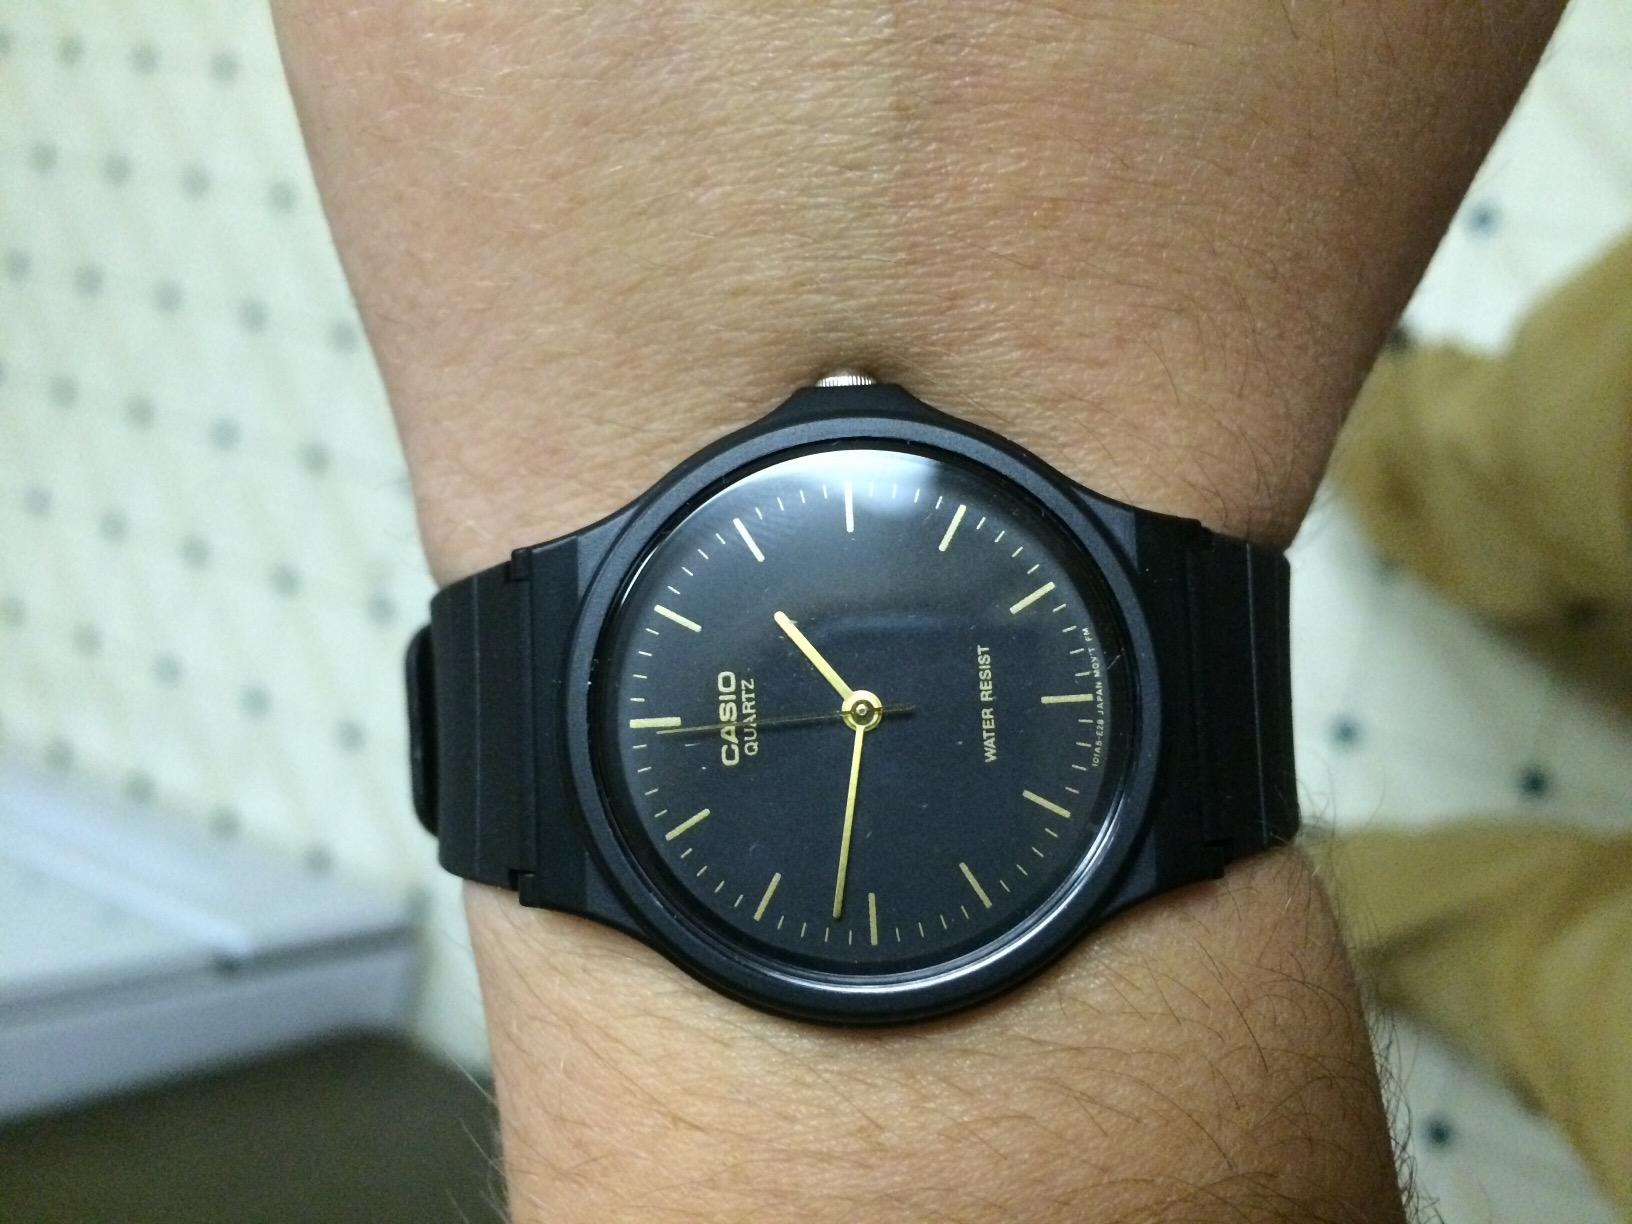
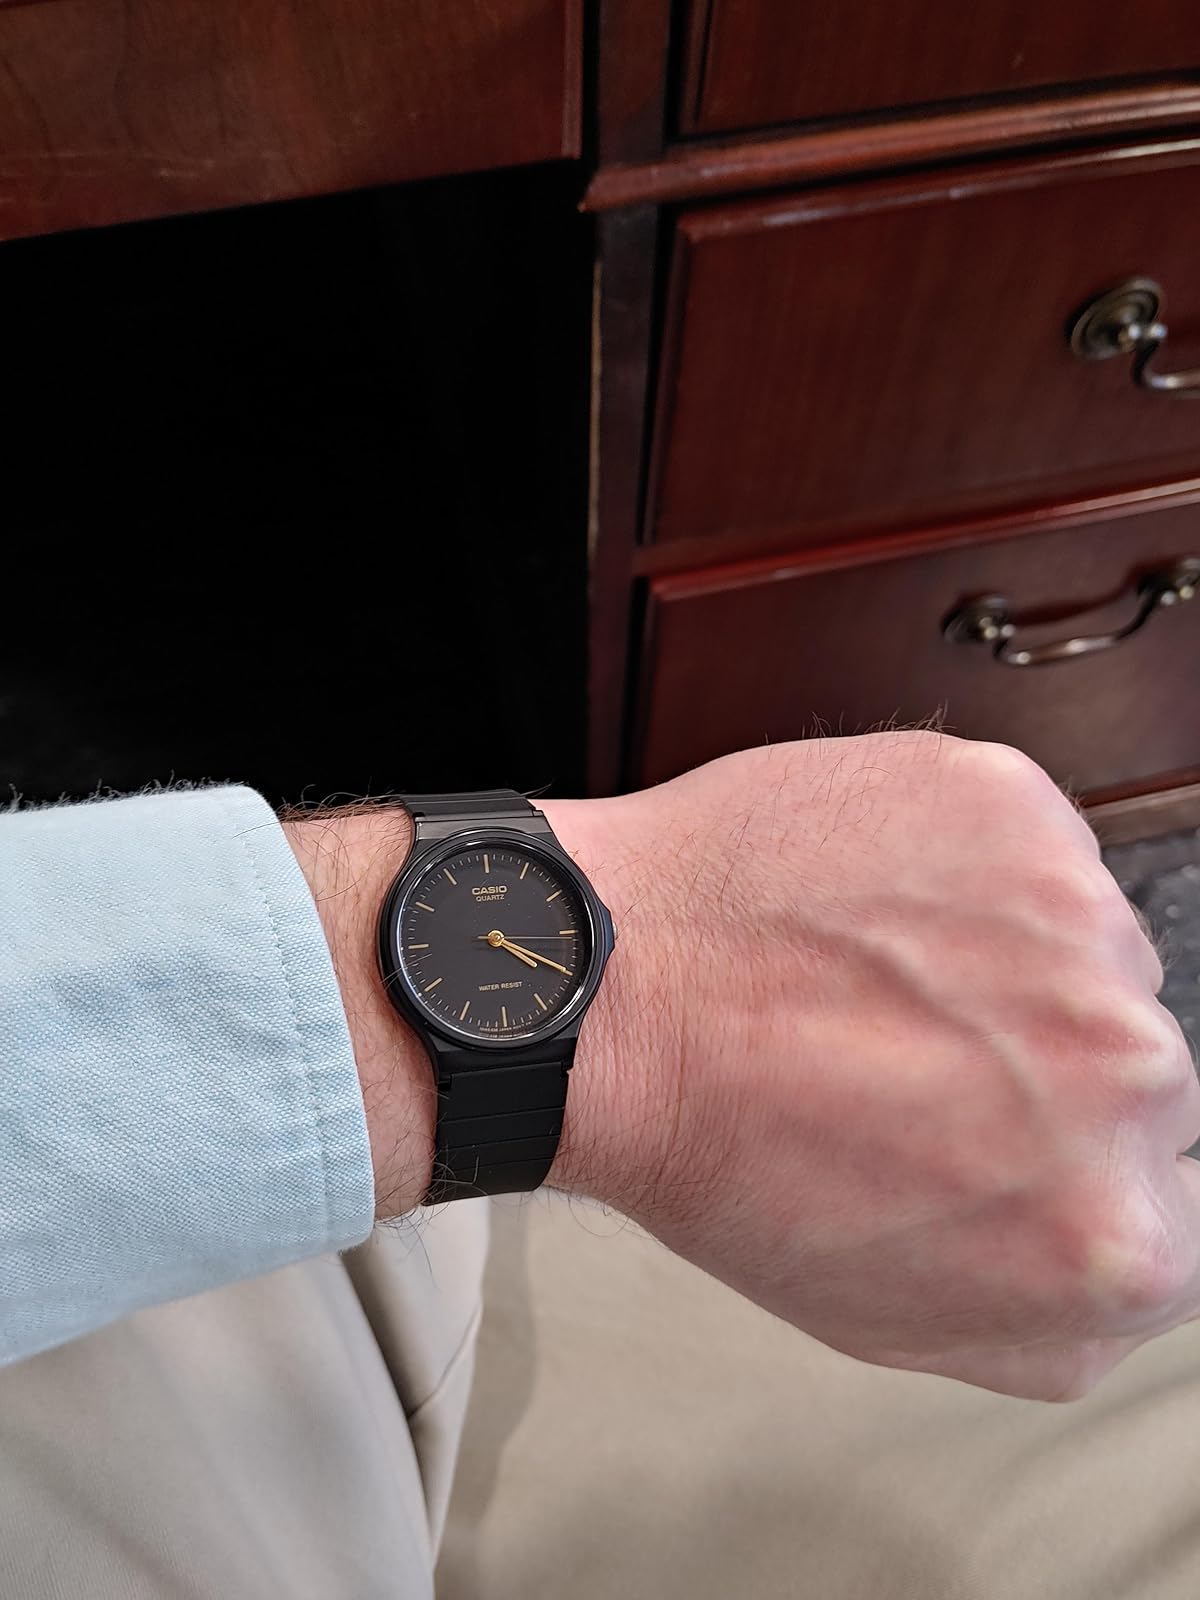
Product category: accessories_watch
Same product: yes